Lubuntu

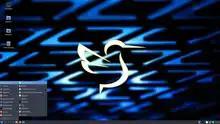
Lubuntu 21.04

This version introduced LXQt 0.16.0 based upon Qt 5.15.2. A new application, LXQt Archiver 0.3.0, based on Engrampa, was included. There was also a new version of the Lubuntu update notifier that includes a tree view with packages and versions for upgrade listed, plus new artwork.